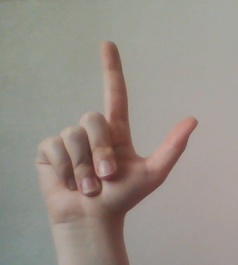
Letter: laam